Nepal Workers Peasants Party

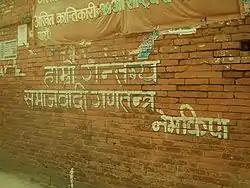
Party mural in Bhaktapur; the Nepali text reads: "Our destination is a Socialist Republic".

NWPP was active in the protest movements against repression in Nepal and is a member of the Seven Party Alliance which spearheaded the 2006 Loktantra Andolan. After the restoration of a democratic system, the party decided not to join the government, but stayed in the Seven Party Alliance, which later converted into the Eight Party Alliance. When the interim legislature was formed in January 2007, Bijukchhe was joined by three other nominated MPs.